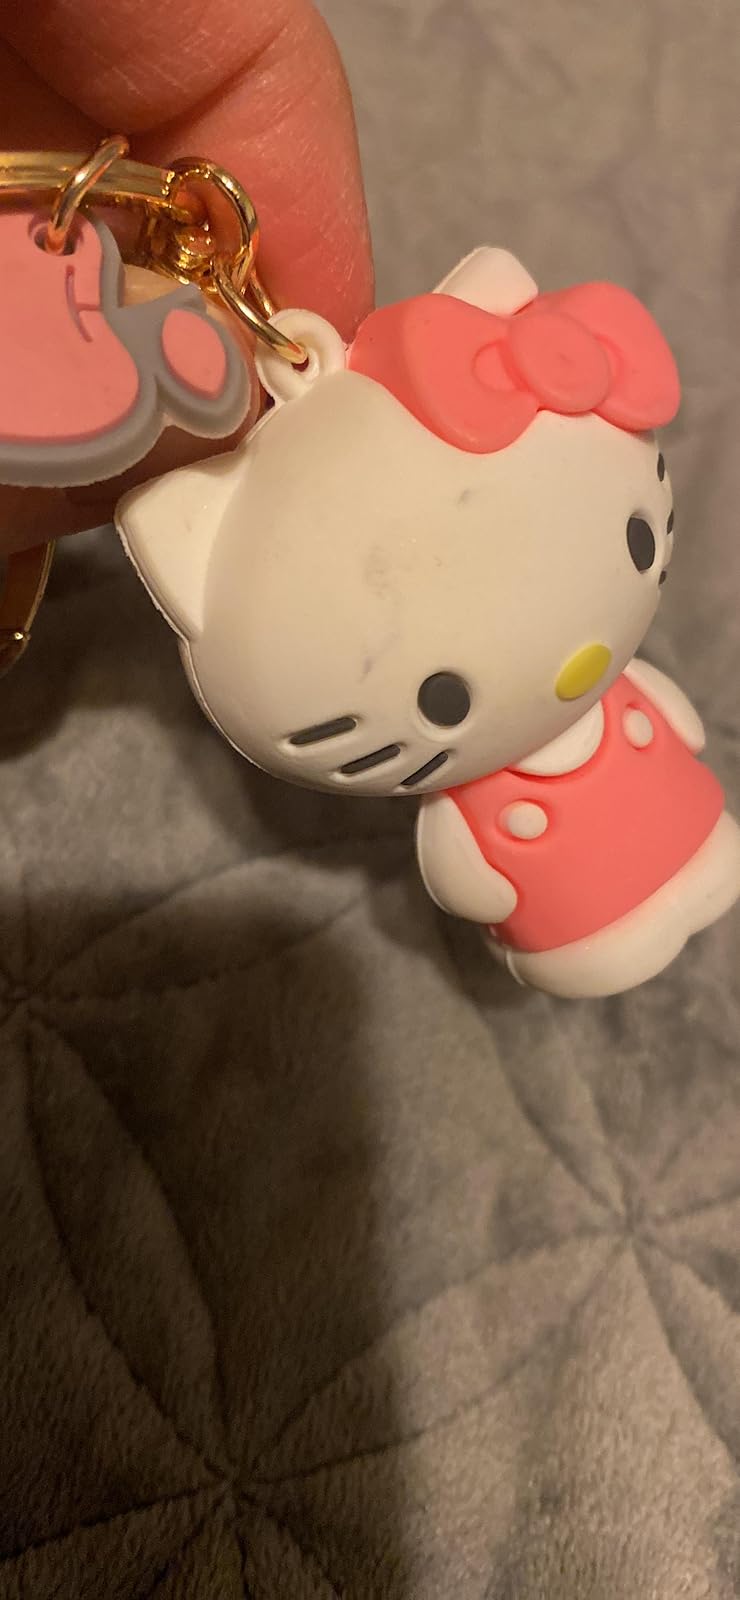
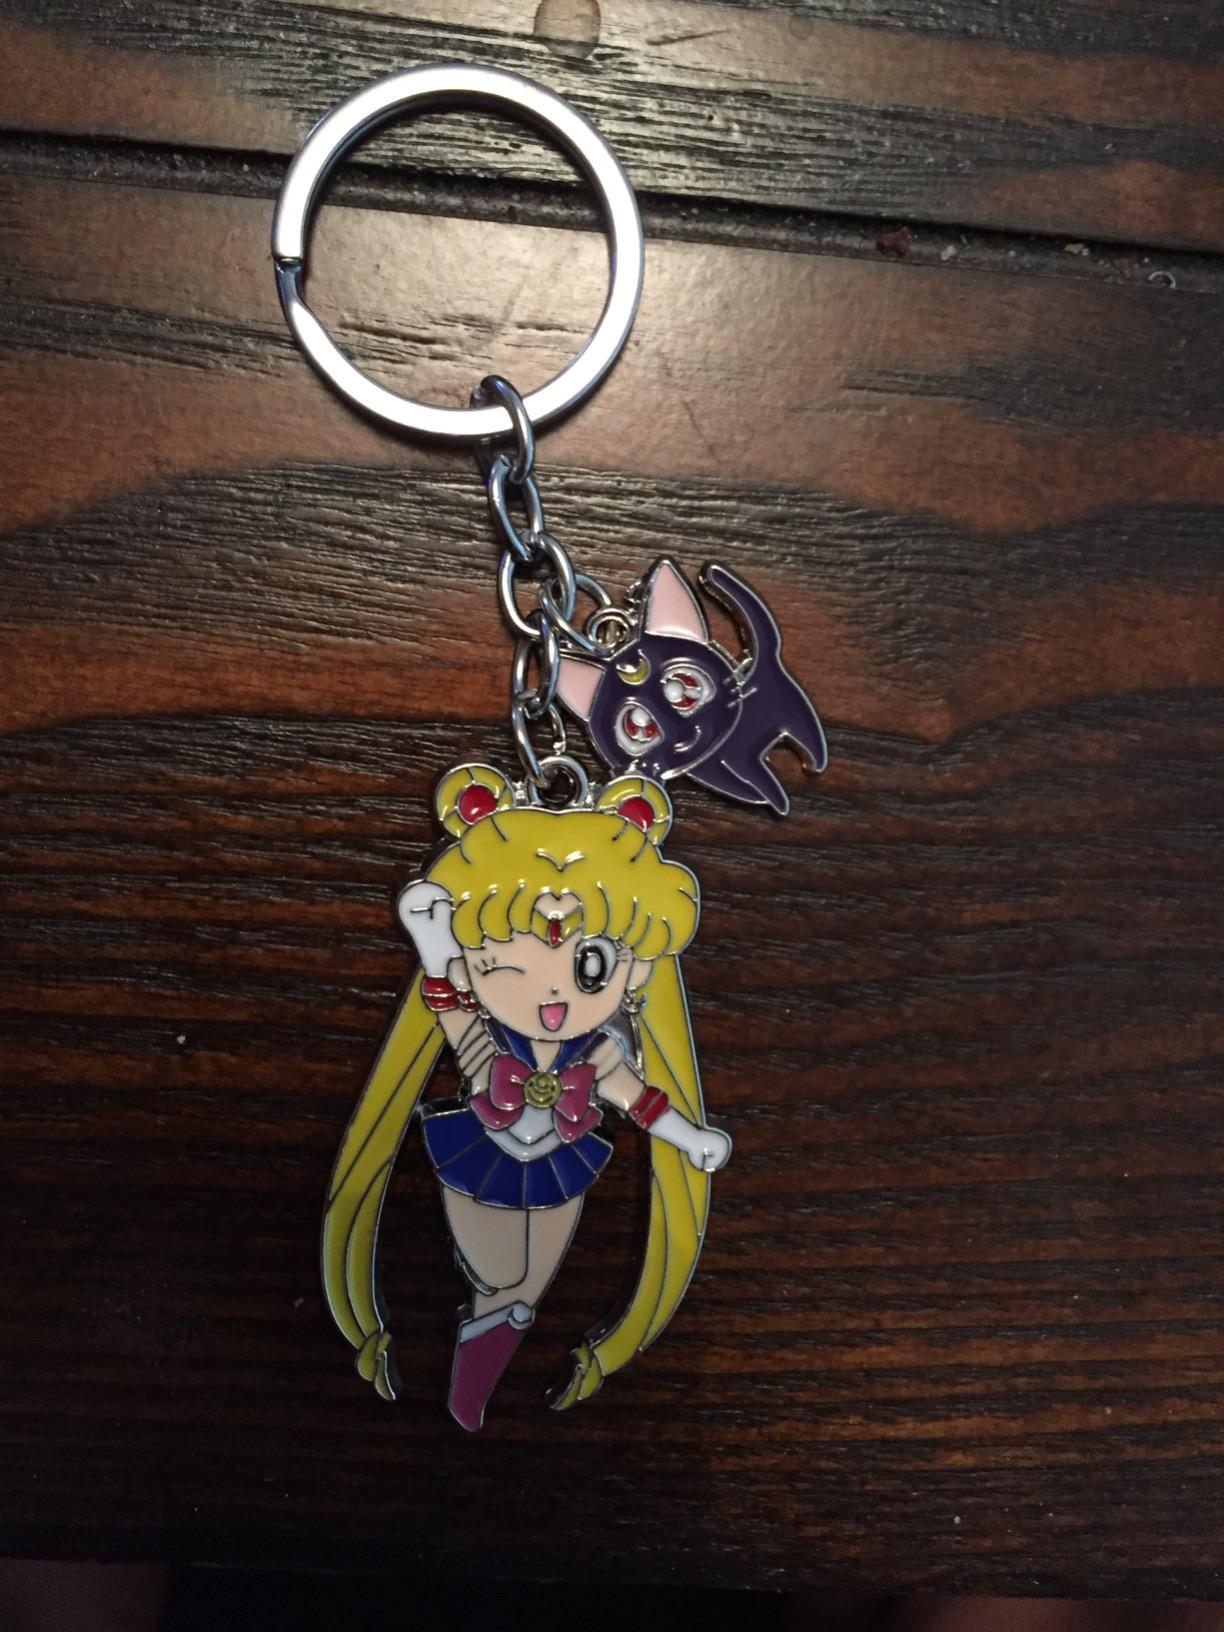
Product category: accessories_keychain
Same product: no